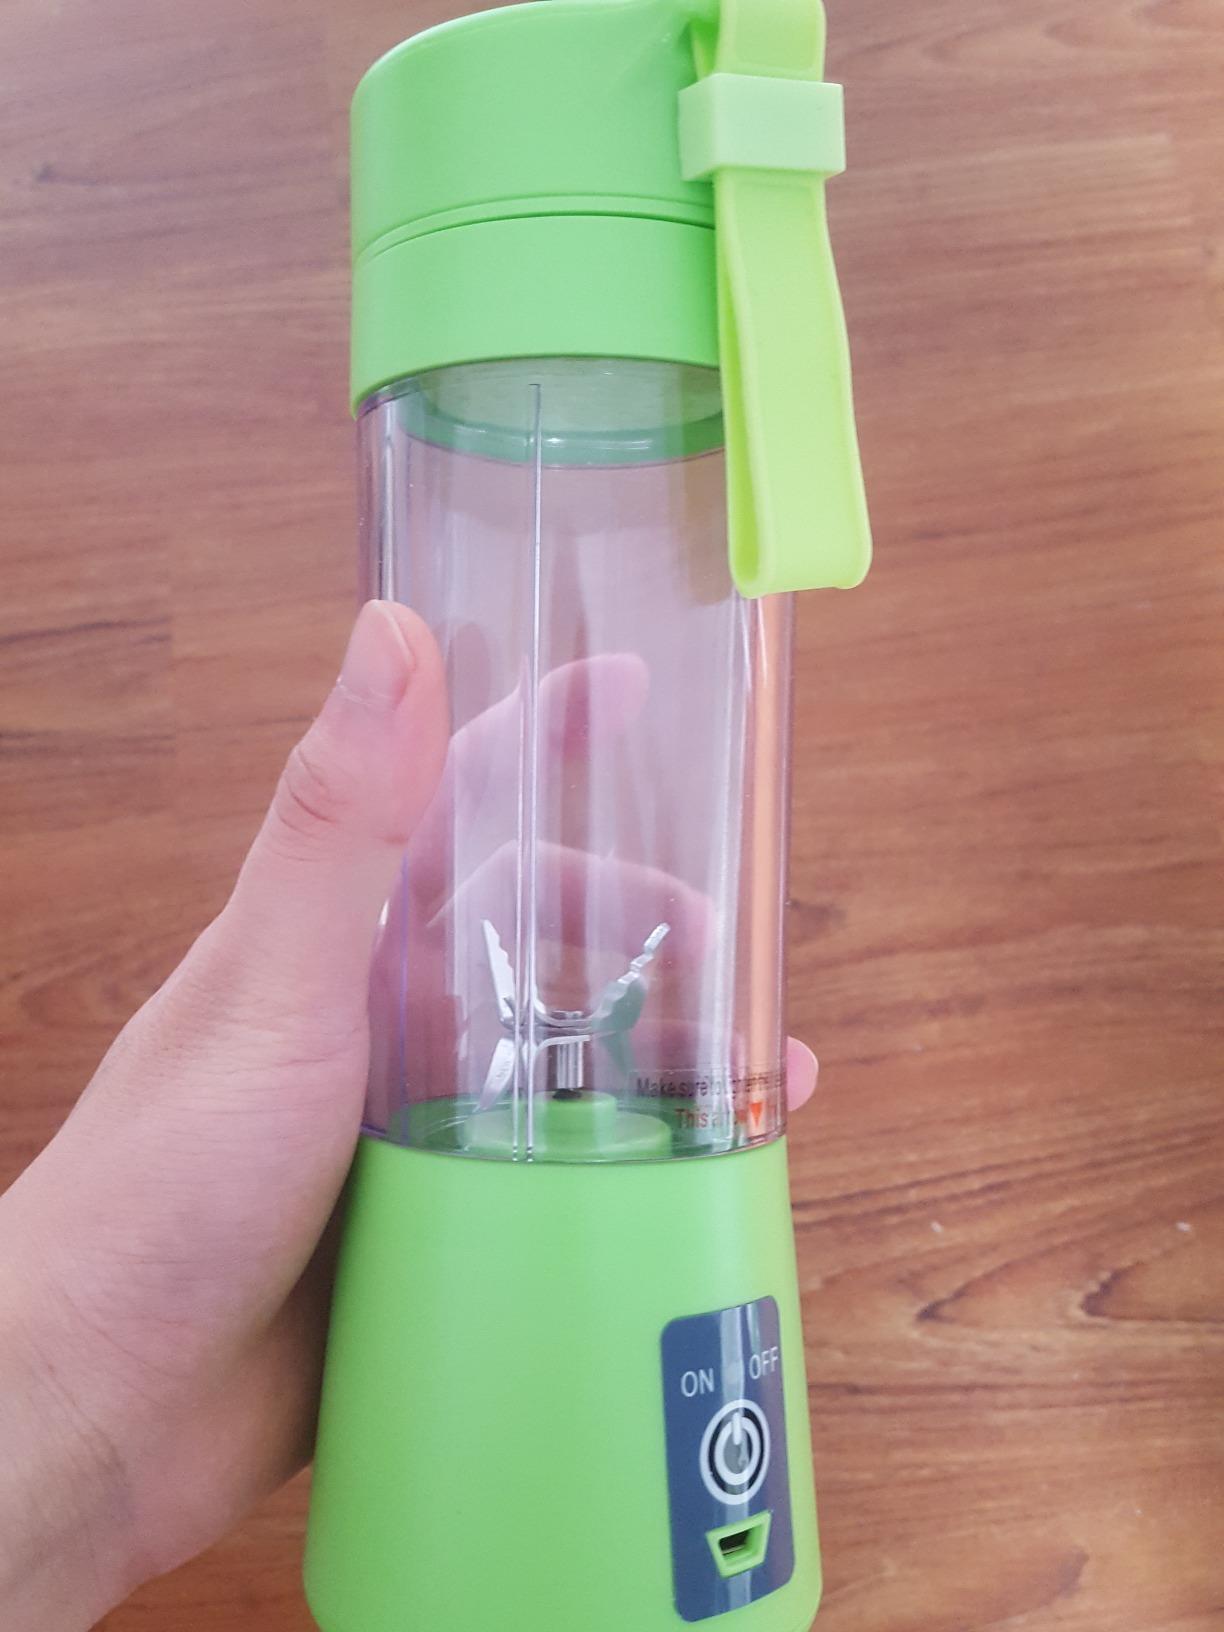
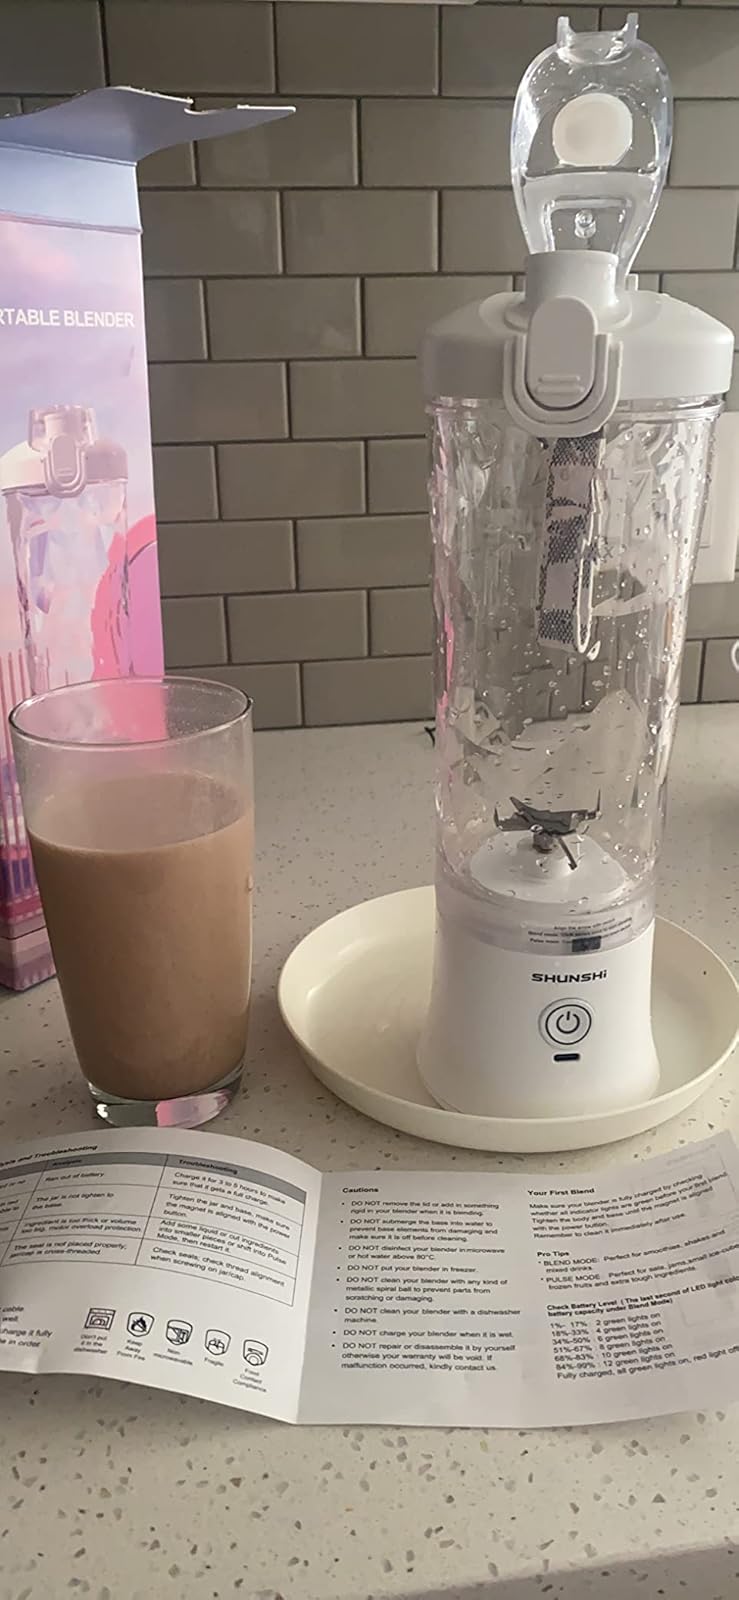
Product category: items_blender
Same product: no